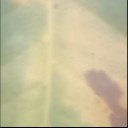
Label: Leaf_rust